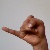
The image shows a hand gesture representing the letter 'J' in Indian Sign Language.